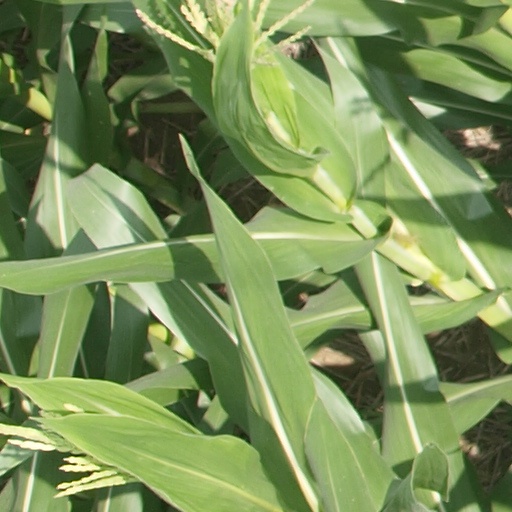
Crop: maize; corn